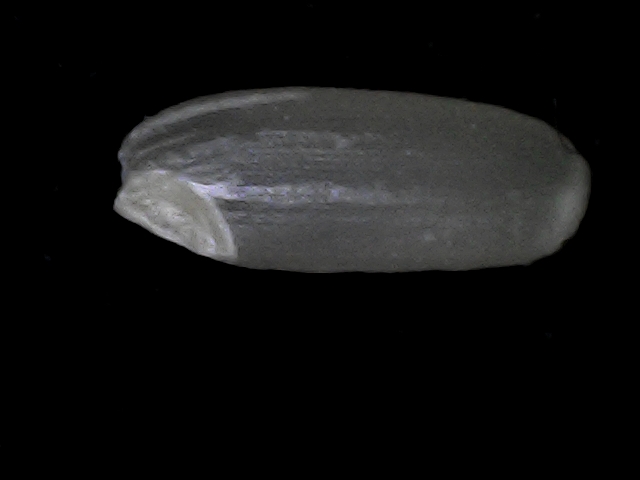
Rice variety: BD95